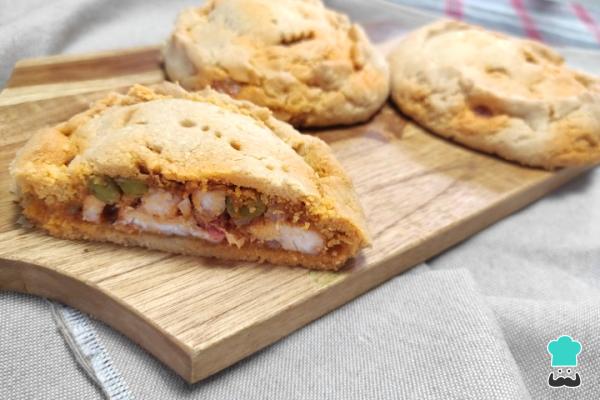
Las empanadas mallorquinas de pollo están ya listas. Puedes disfrutarlas calientes o frías, así como también conservarlas por tres o cuatro días en el frigorífico sin problema. ¡Estarán tan ricas que apenas tendréis tiempo de guardarlas!